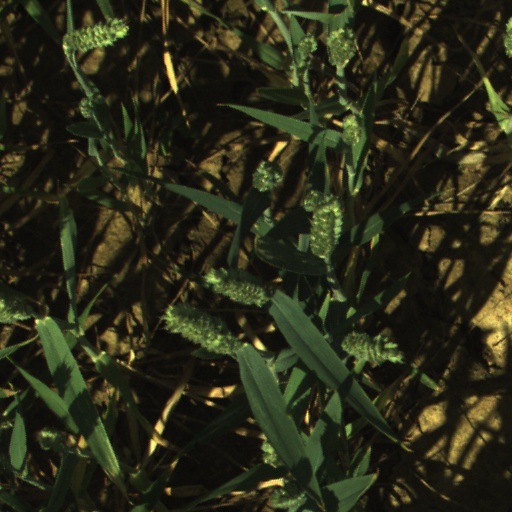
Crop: wheat